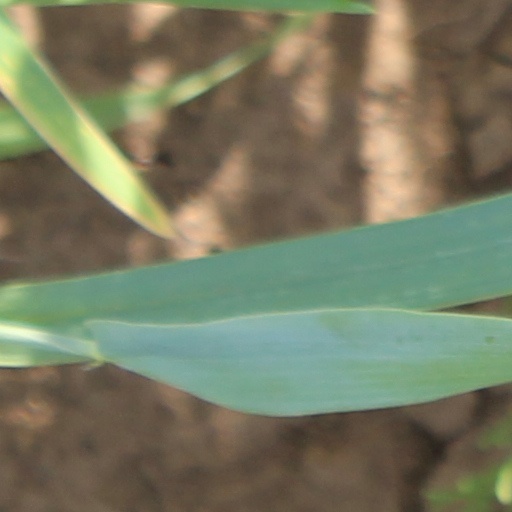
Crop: wheat